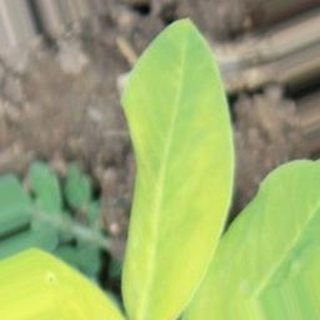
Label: groundnut_nutrition_deficiency